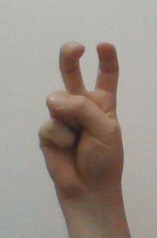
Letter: toot